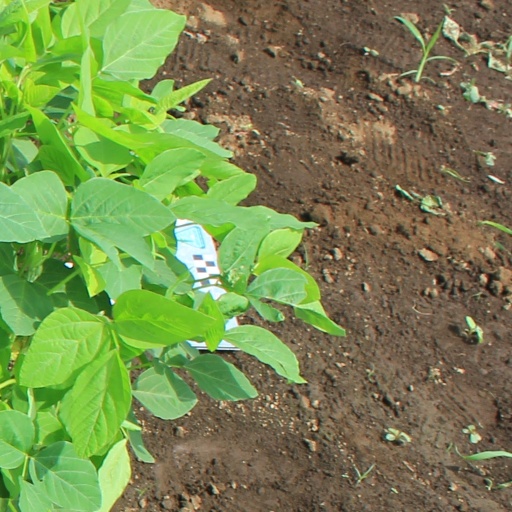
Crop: soybean